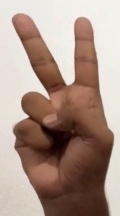
ASL sign: V